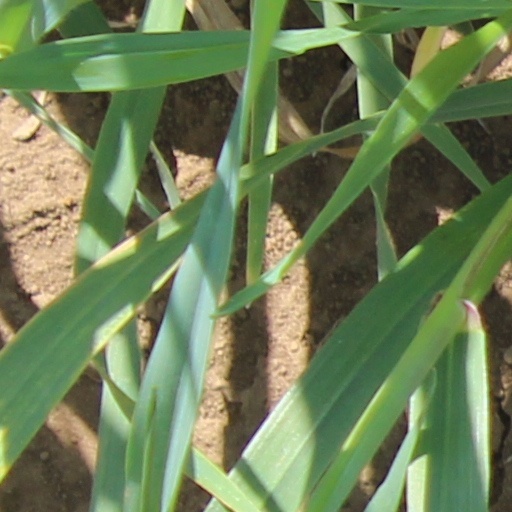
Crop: wheat